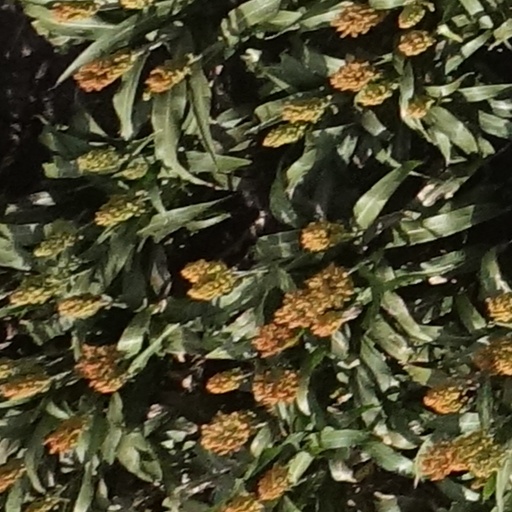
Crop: sorghum